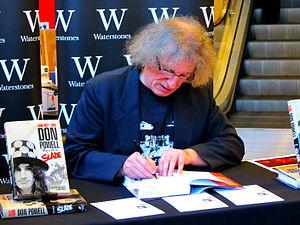
Donald George Powel dit Don Powell, né le 10 septembre 1946 à Bilston, est un musicien et compositeur britannique, célèbre pour être le batteur de Slade depuis 1966.